William W. Robinson

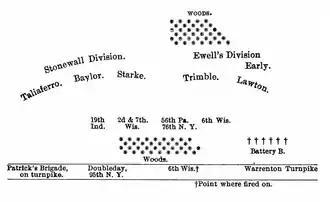
A sketch by Major Rufus Dawes of the location of forces at the Battle of Gainesville

After Stonewall Jackson successfully maneuvered around the flank of the Union army, the order was given to fall back to Centreville, Virginia, in an attempt to surround Jackson's Corps. On the evening of August 28, while marching northeast with three other brigades on the Warrenton Turnpike, Robinson's brigade encountered Jackson's corps near Gainesville, Virginia.